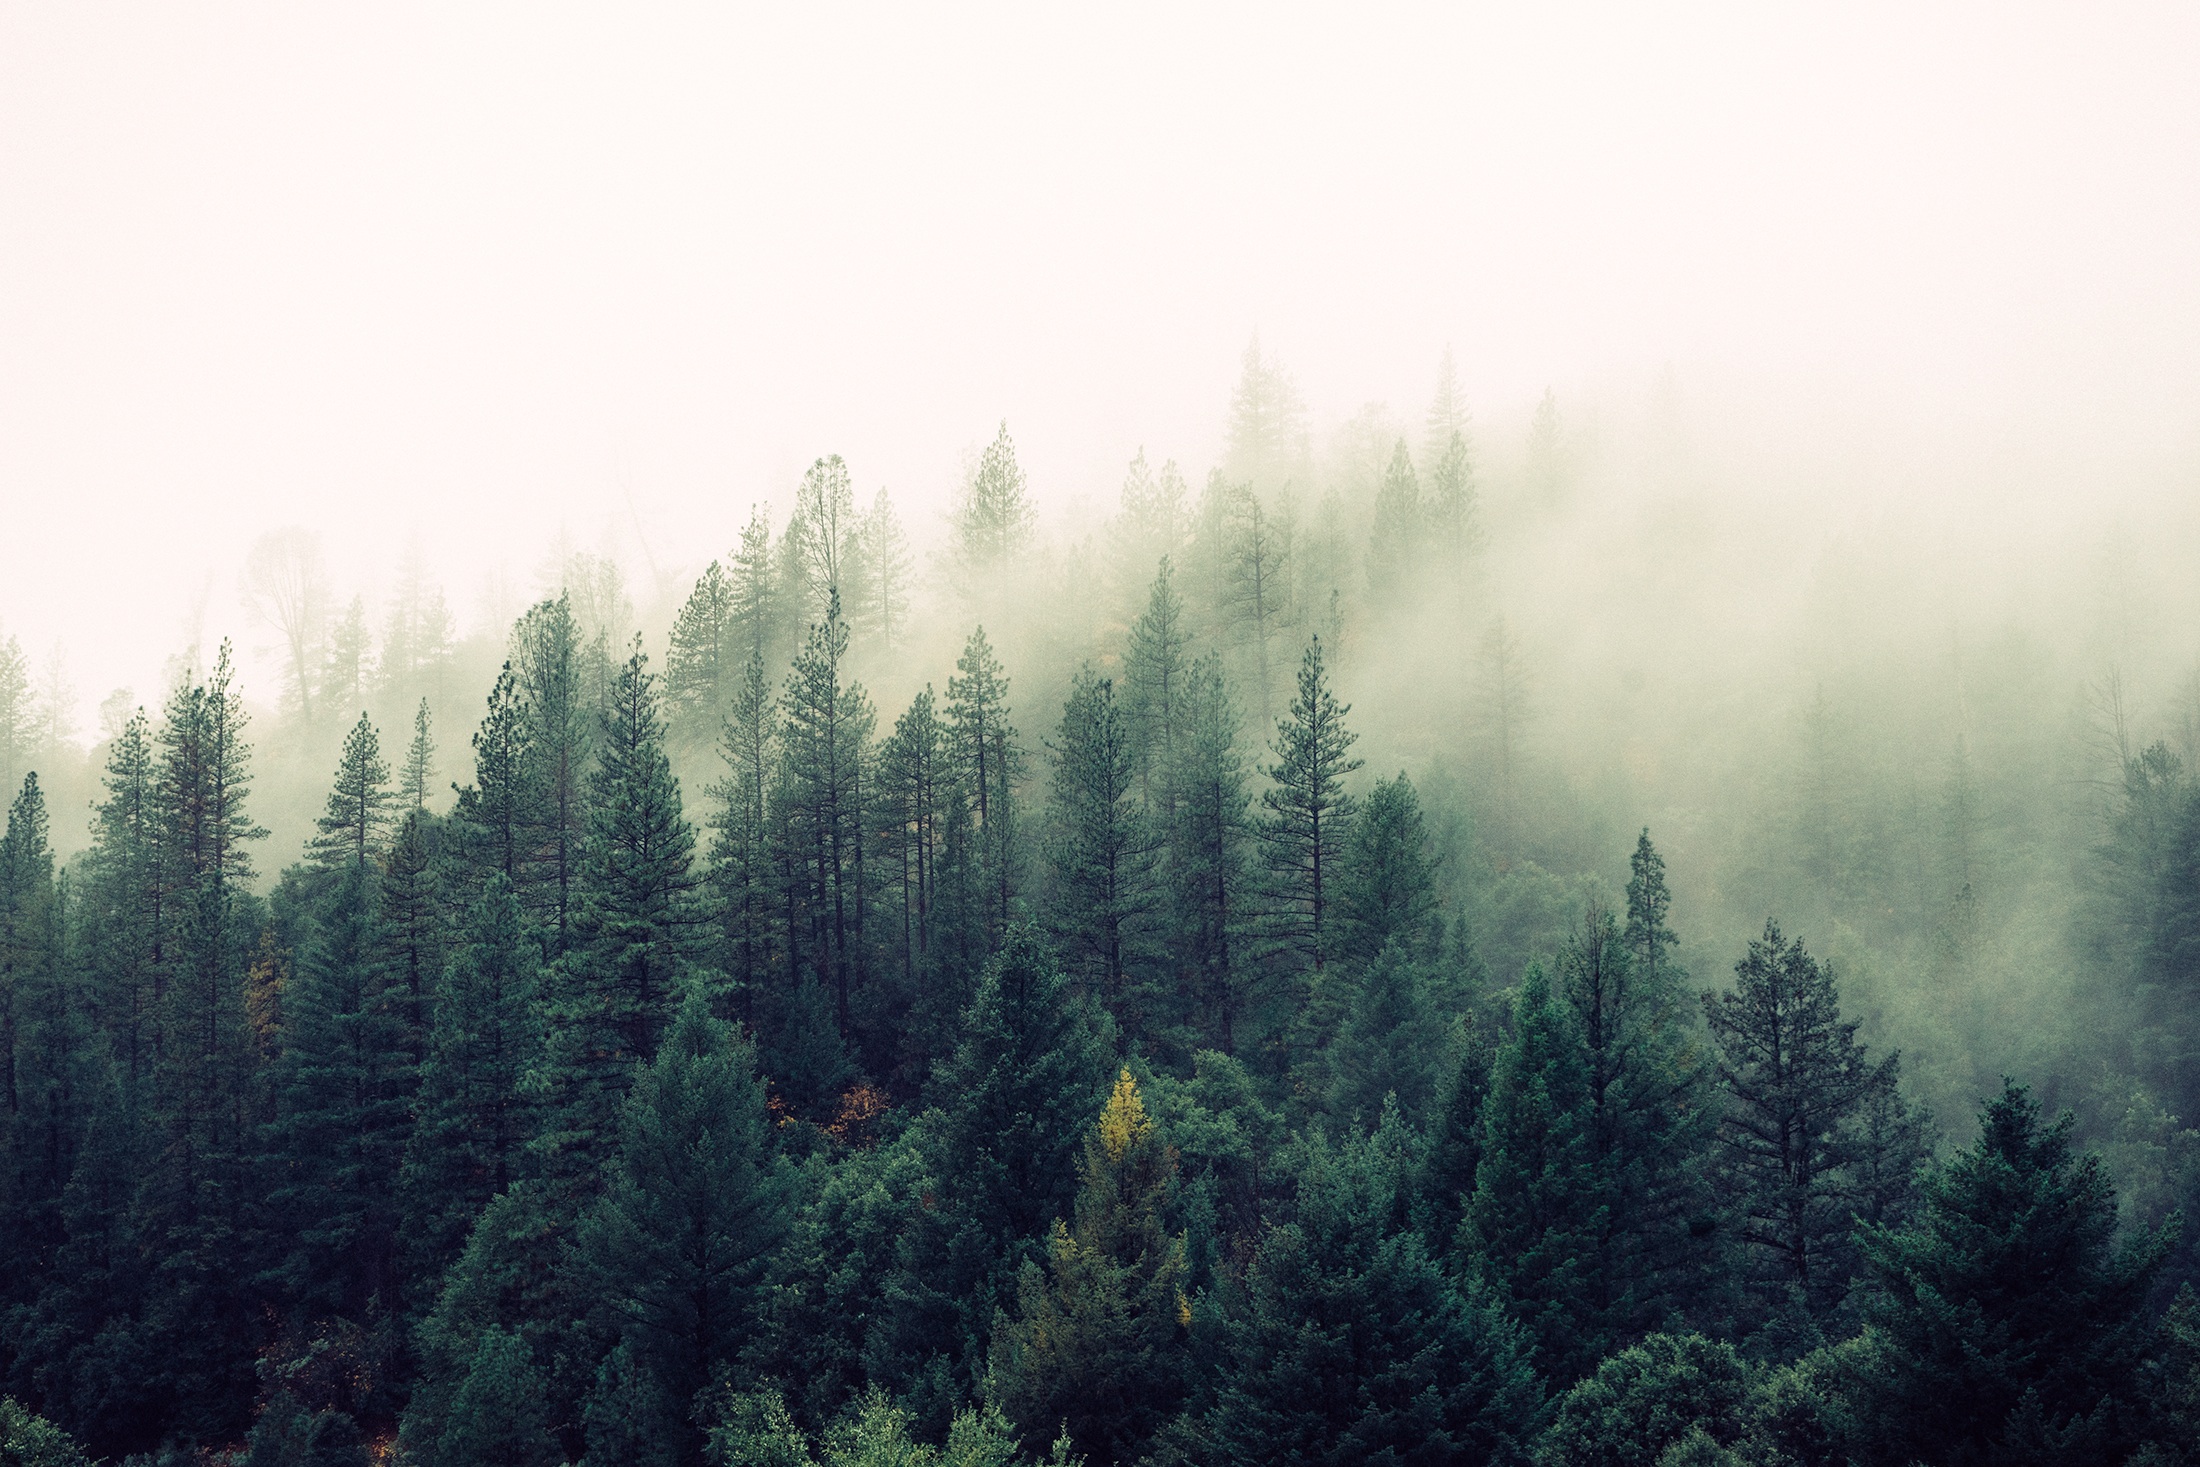
tree, nature, forest, wilderness, branch, mountain, plant, fog, mist, sunlight, morning, leaf, evergreen, weather, fir, spruce, woodland, habitat, ecosystem, natural environment, atmospheric phenomenon, woody plant, temperate coniferous forest